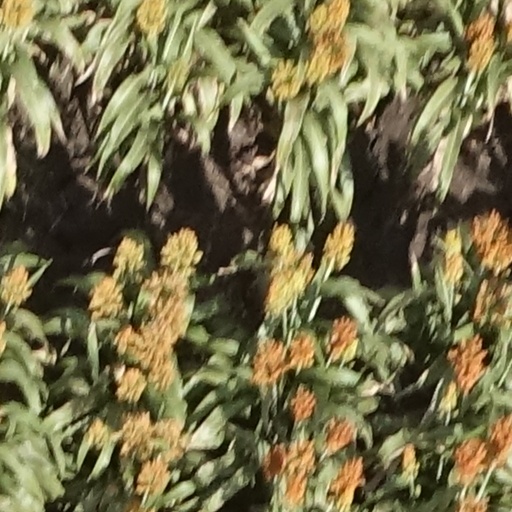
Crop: sorghum